Shukugawa Station

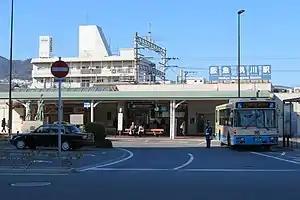

is a passenger railway station located in the Aioichō neighborhood of the city of Nishinomiya, Hyōgo Prefecture, Japan. It is operated by the private transportation company Hankyu Railway.